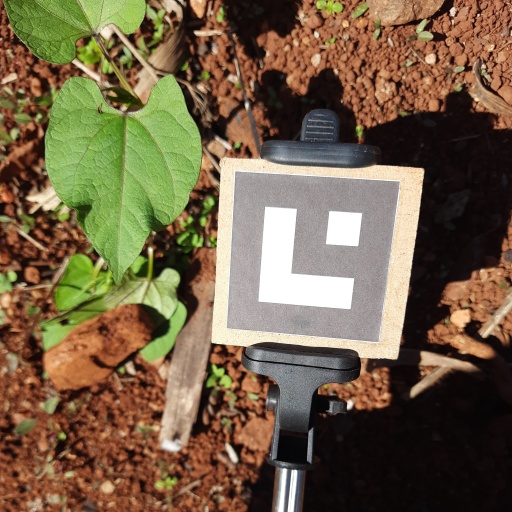
Observations: wavy surface, no eating holes, under sunlight